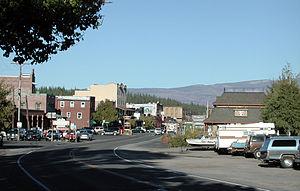
Truckee est une municipalité du comté de Nevada en Californie, aux États-Unis.